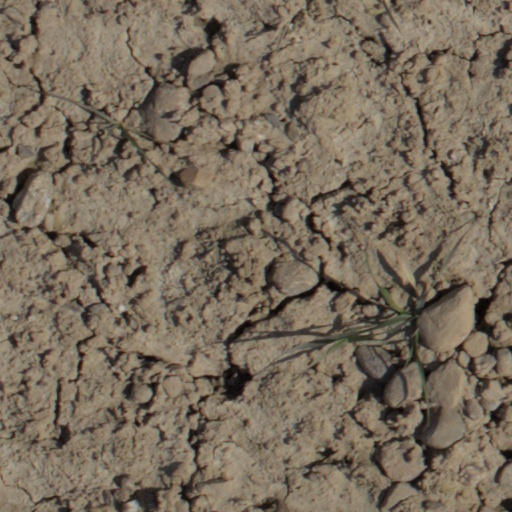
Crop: wheat